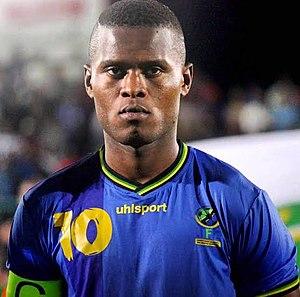
Mbwana Samatta, né le 23 décembre 1992 à Dar es Salam, est un footballeur international tanzanien qui évolue au poste d'attaquant à Aston Villa.